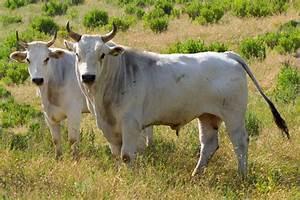
cow